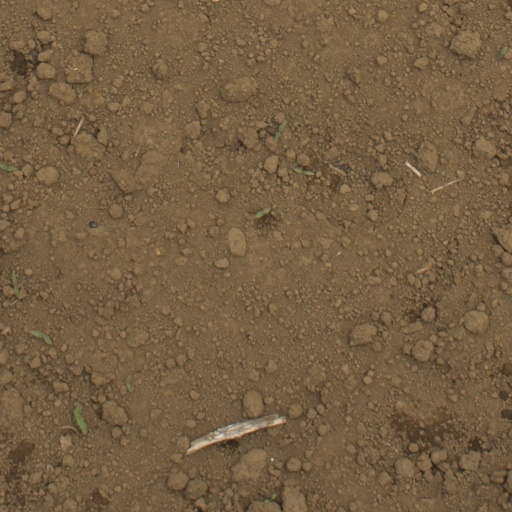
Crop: Jerusalem artichoke